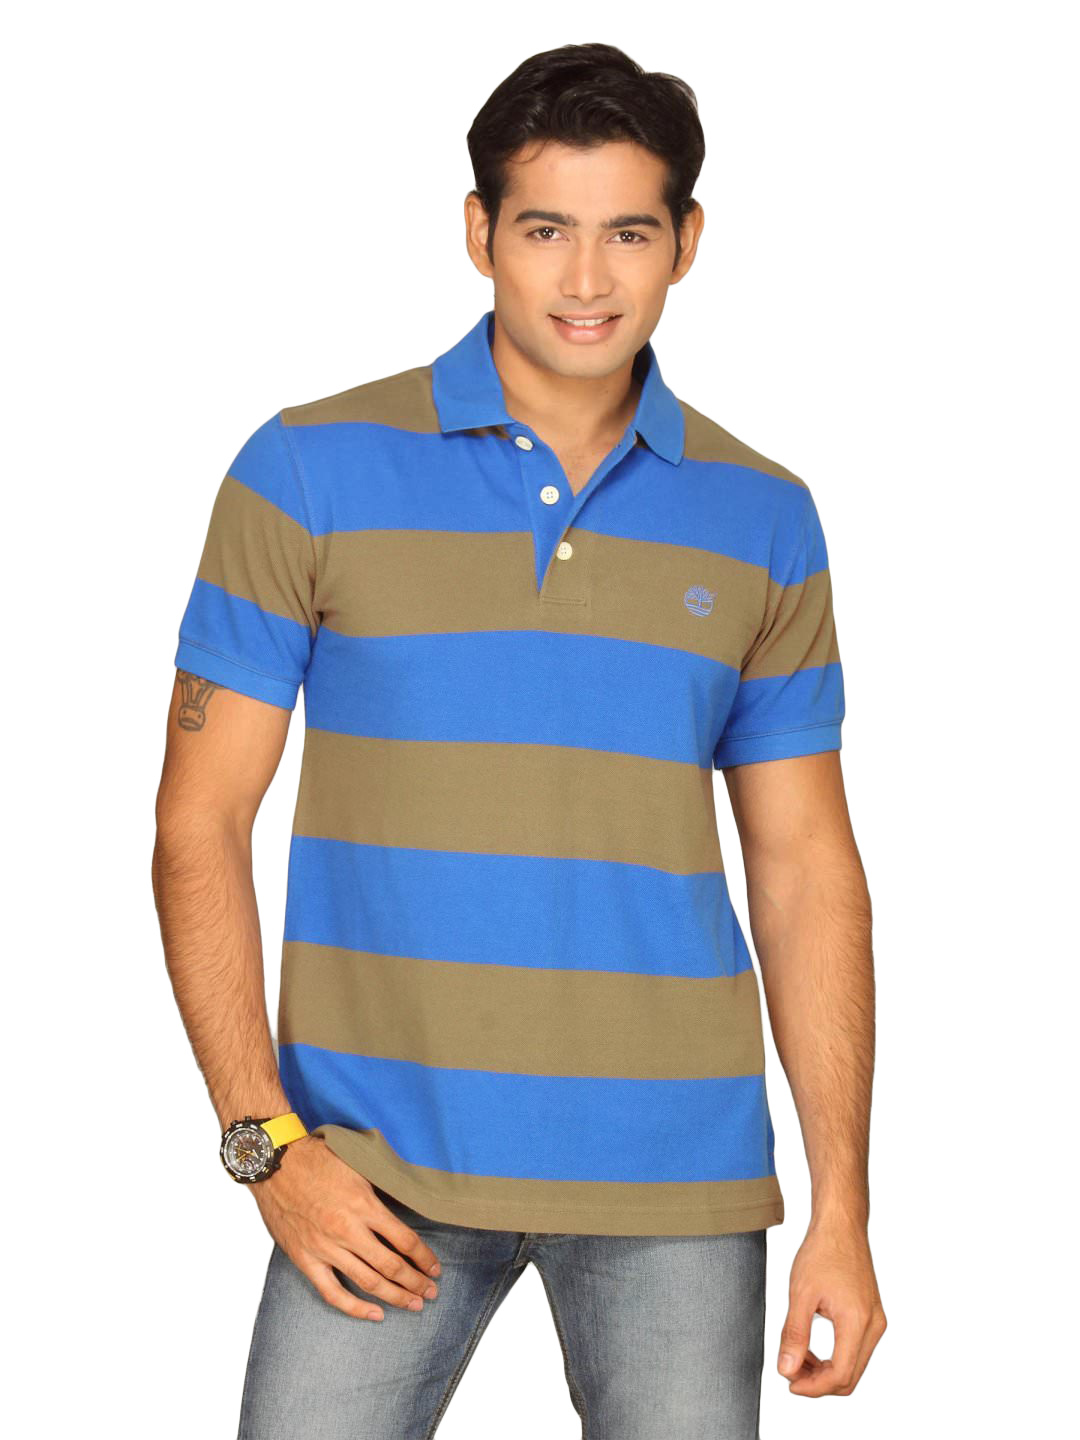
Timberland Men's Rugby Stripe Pique Brown Blue T-shirt
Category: Apparel / Topwear / Tshirts
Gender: Men
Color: Brown
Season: Summer 2011
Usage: Casual